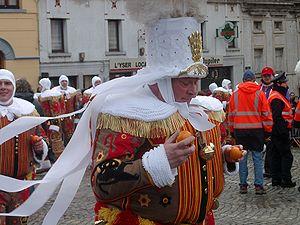
Un Gilles en costume complet, Feureu (carnaval) de Morlanwelz, Belgique
Le Feureu est le carnaval annuel de Haine-Saint-Pierre, Morlanwelz, Anderlues et Nivelles en Belgique. Il est proche, dans sa tradition, du carnaval de Binche: en particulier, il est comme ce dernier centré sur la figure du Gille.